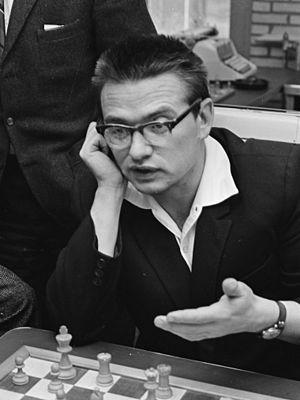
Anatoli Stepanovitch Loutikov est un joueur d'échecs soviétique né le 5 février 1933 à Léningrad et mort le 15 octobre 1989 à Tiraspol. Champion de la R.S.F.S.R. en 1955 et 1959, il finit deuxième du tournoi de Beverwijk en 1967 et reçut le titre de grand maître international en 1974. Il a participé à sept finales du championnat d'URSS, finissant troisième en 1968-1969.